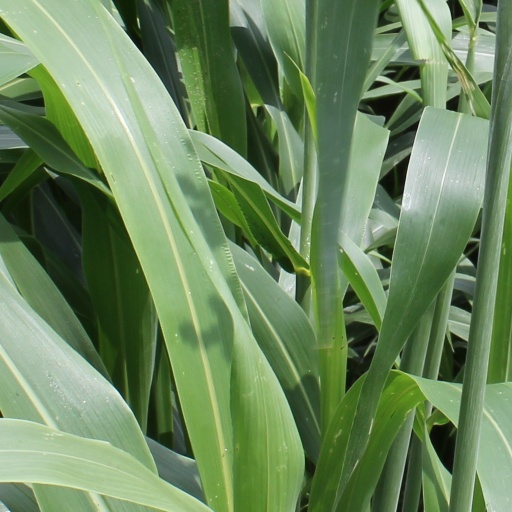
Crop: sorghum